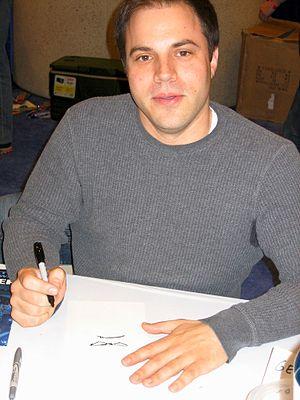
Geoff Johns est un auteur canadien.